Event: Nepal Earthquake
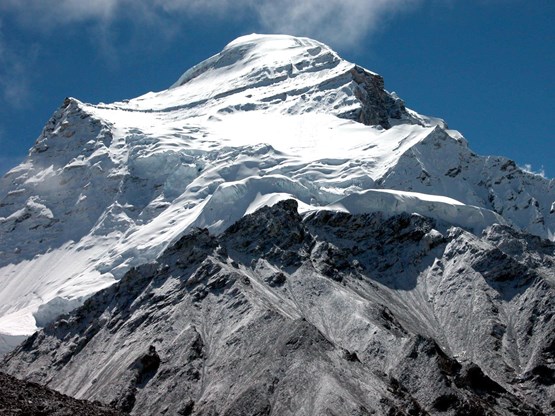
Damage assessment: no_damage